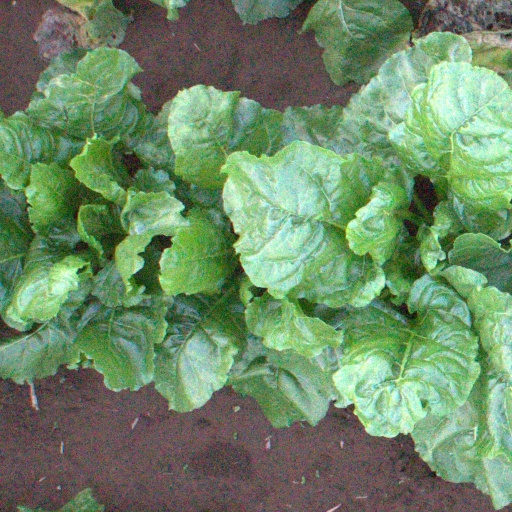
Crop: sugar beet